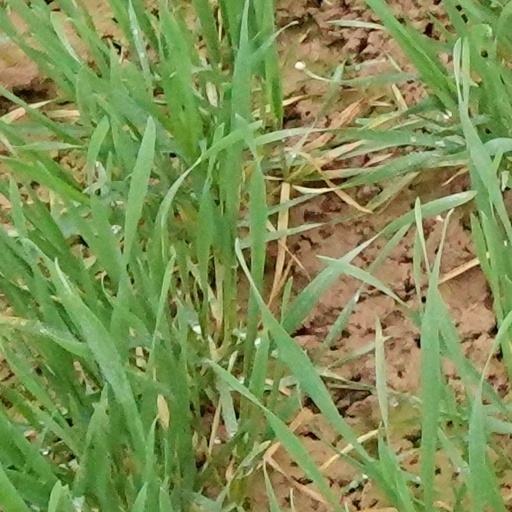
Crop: wheat